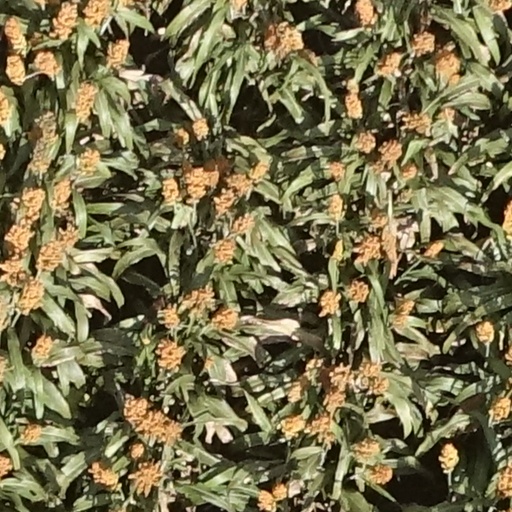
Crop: sorghum